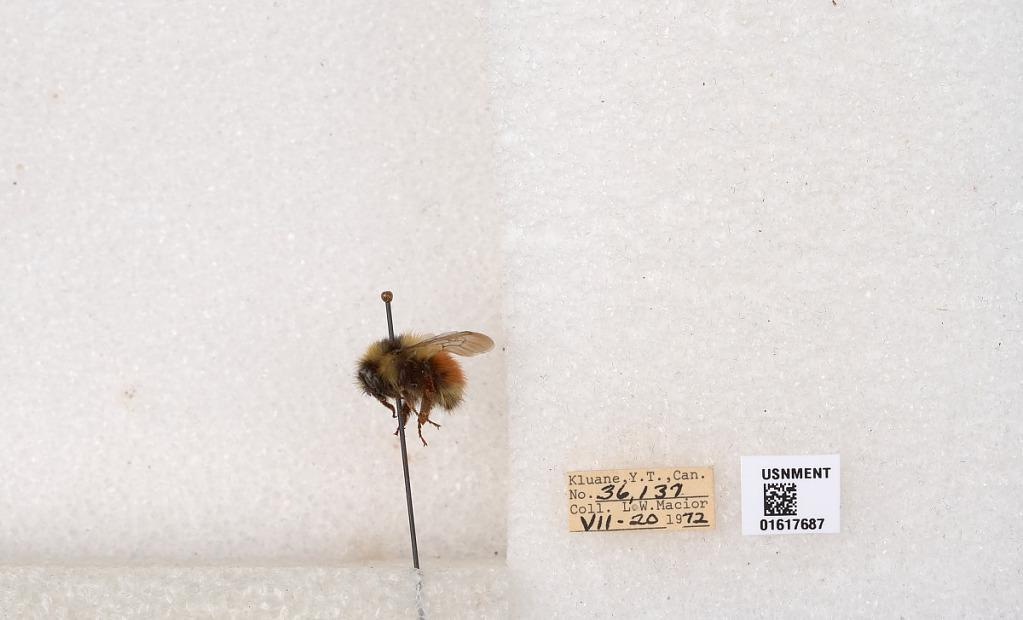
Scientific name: Bombus (Pyrobombus) sylvicola Kirby
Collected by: L. Macior
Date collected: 1972-7-20
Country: Canada
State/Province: Yukon Teritory
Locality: Kluane National Park and Reserve
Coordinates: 60.7493, -139.504